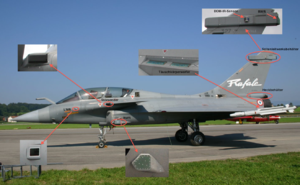
Le Rafale de Dassault Aviation est un avion de combat multirôle — qualifié d'« omnirôle » par son constructeur — développé pour la Marine nationale et l'Armée de l'air françaises, livré à partir du 18 mai 2001 et entré en service en 2002 dans la Marine.
La furtivité est la caractéristique d'un engin militaire conçu pour avoir une signature réduite ou banale et donc pour être moins détectable, classifiable ou identifiable.
SPECTRA, pour Système de Protection et d'Évitement des Conduites de Tir du Rafale, est un système de contre-mesure développé par Thales et MBDA pour équiper et protéger l'avion de combat français Dassault Rafale, construit autour du capteur de guerre électronique Spectra de 250 kg.